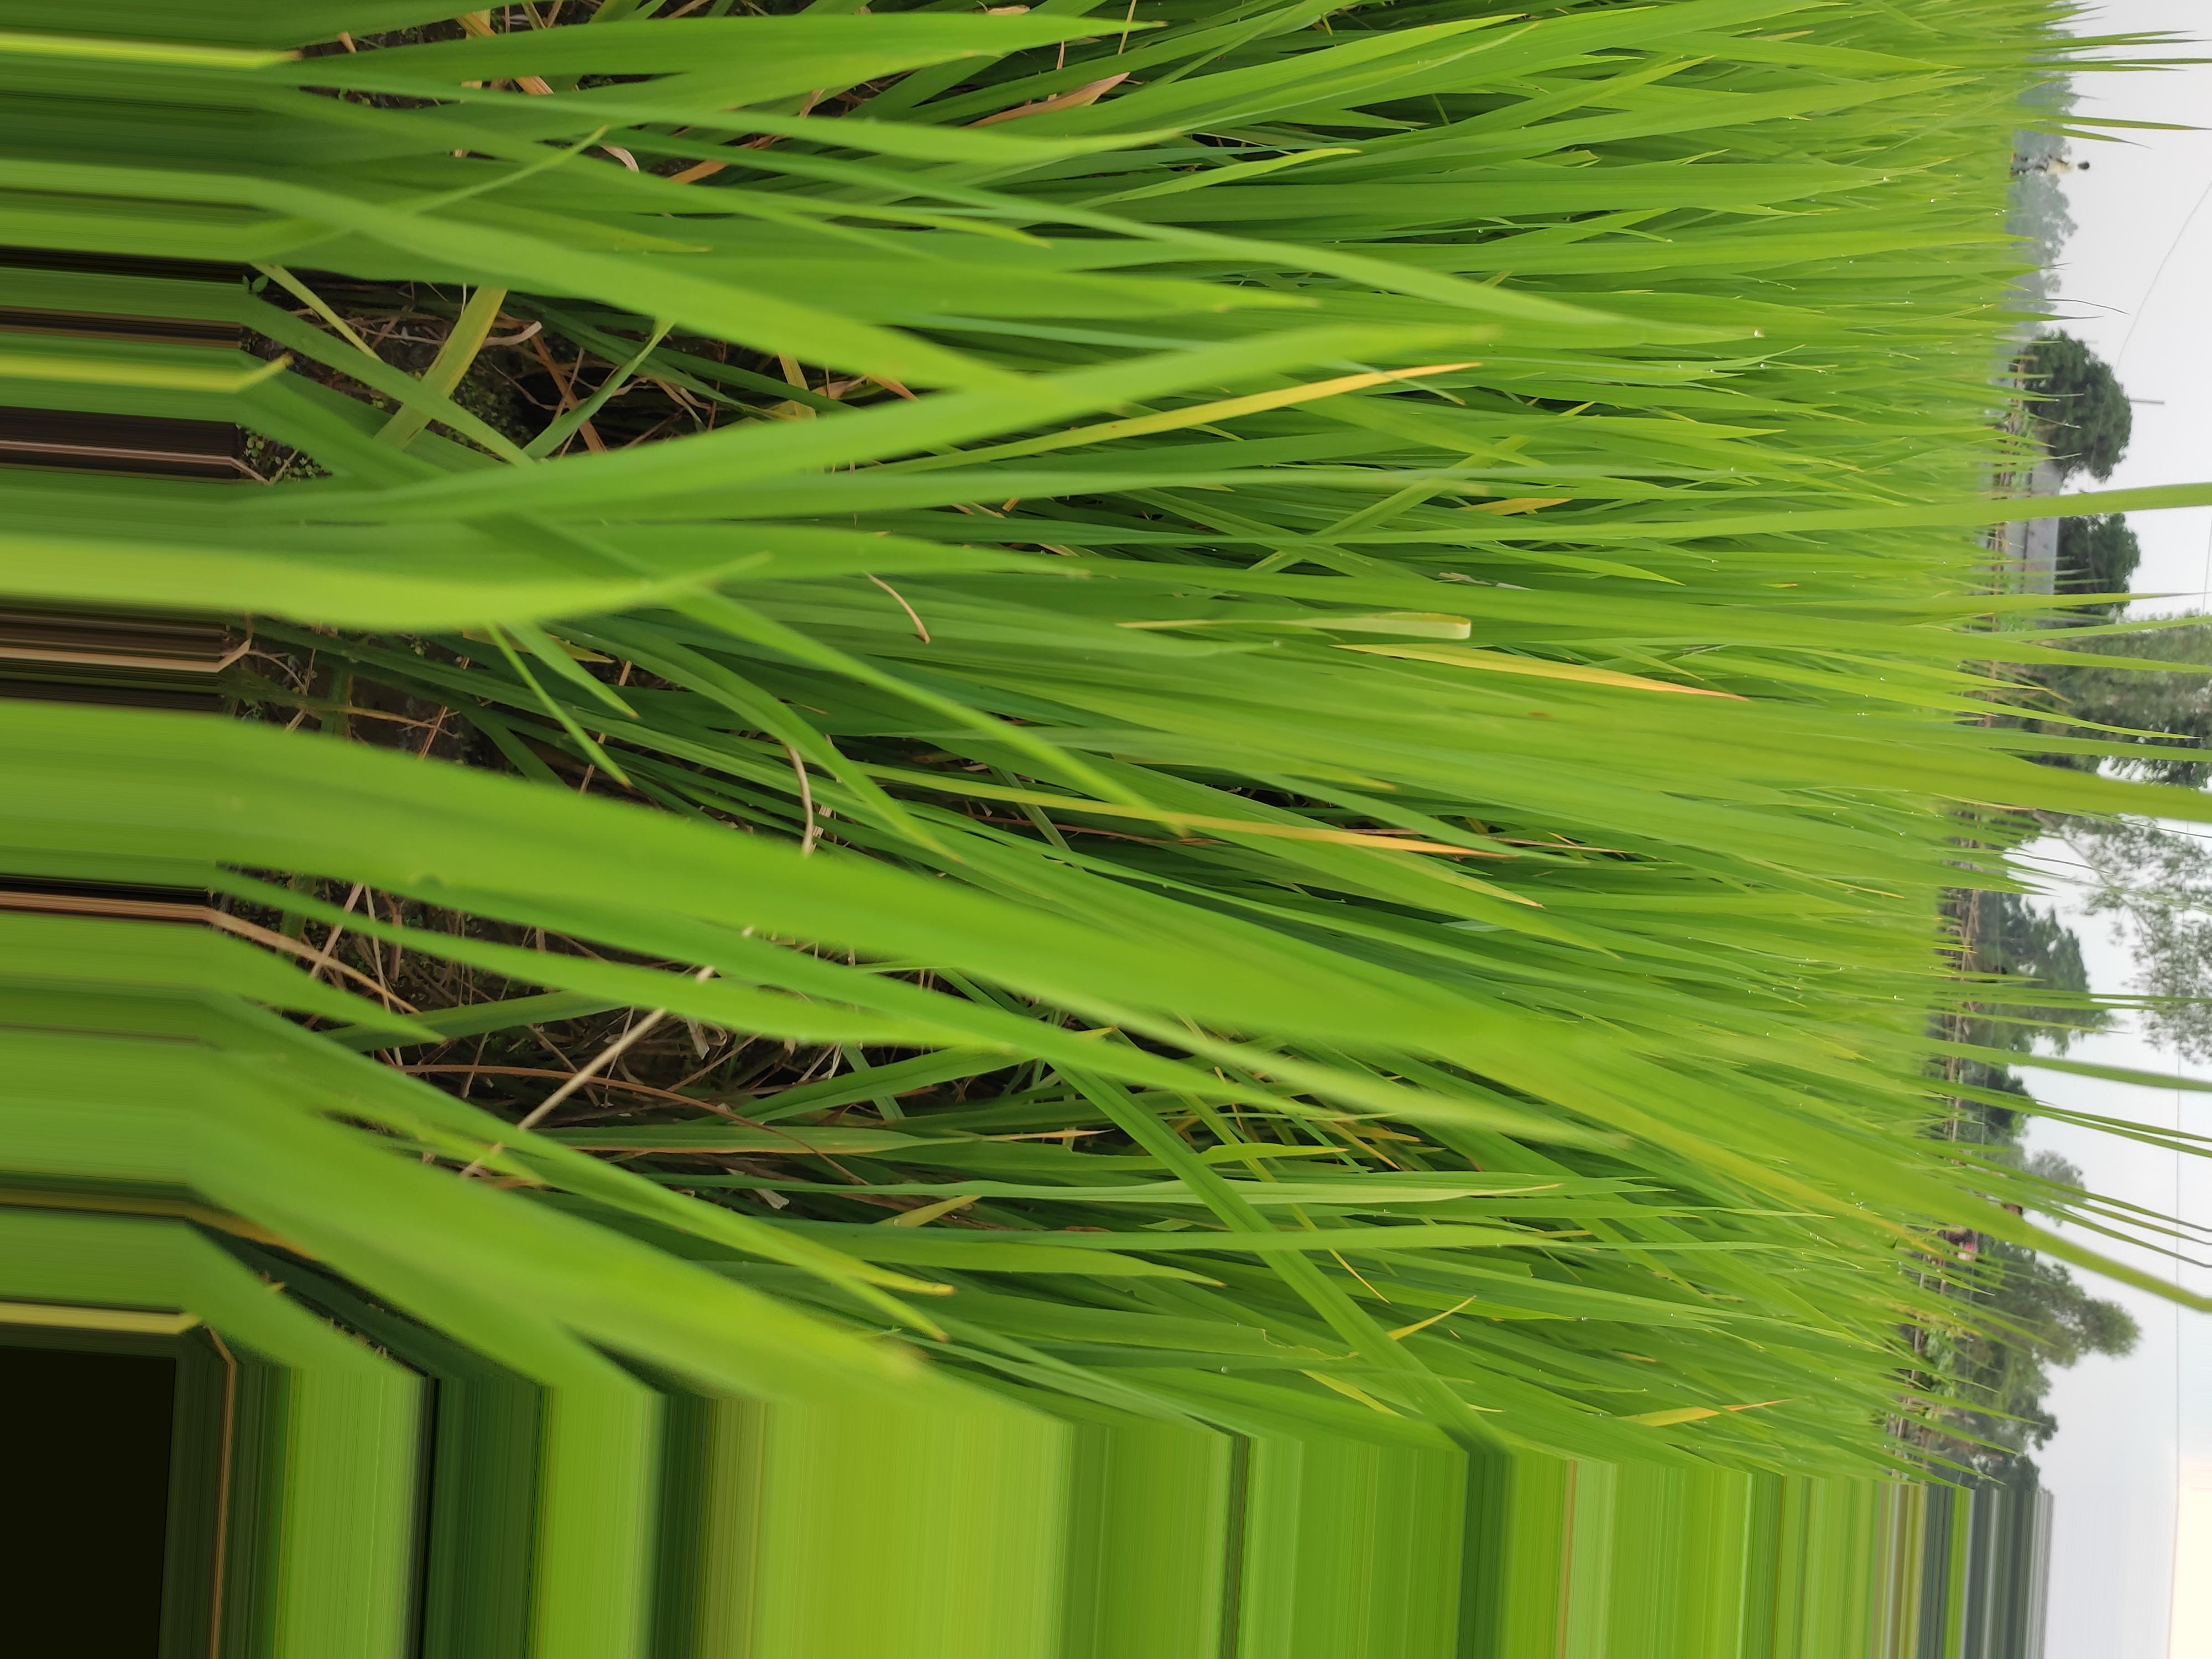
Nhãn: Healthy